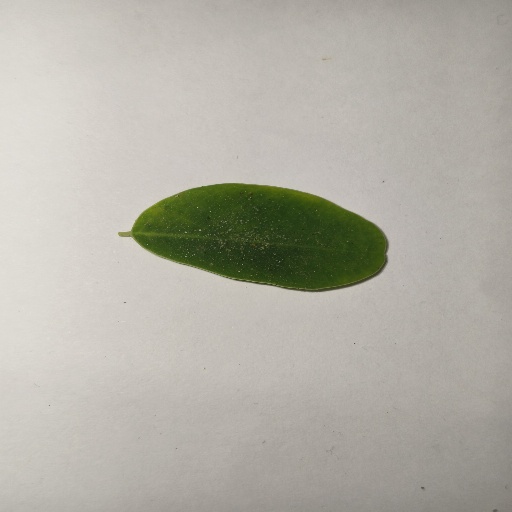
Species: Sojina
Leaf condition: Healthy Leaf